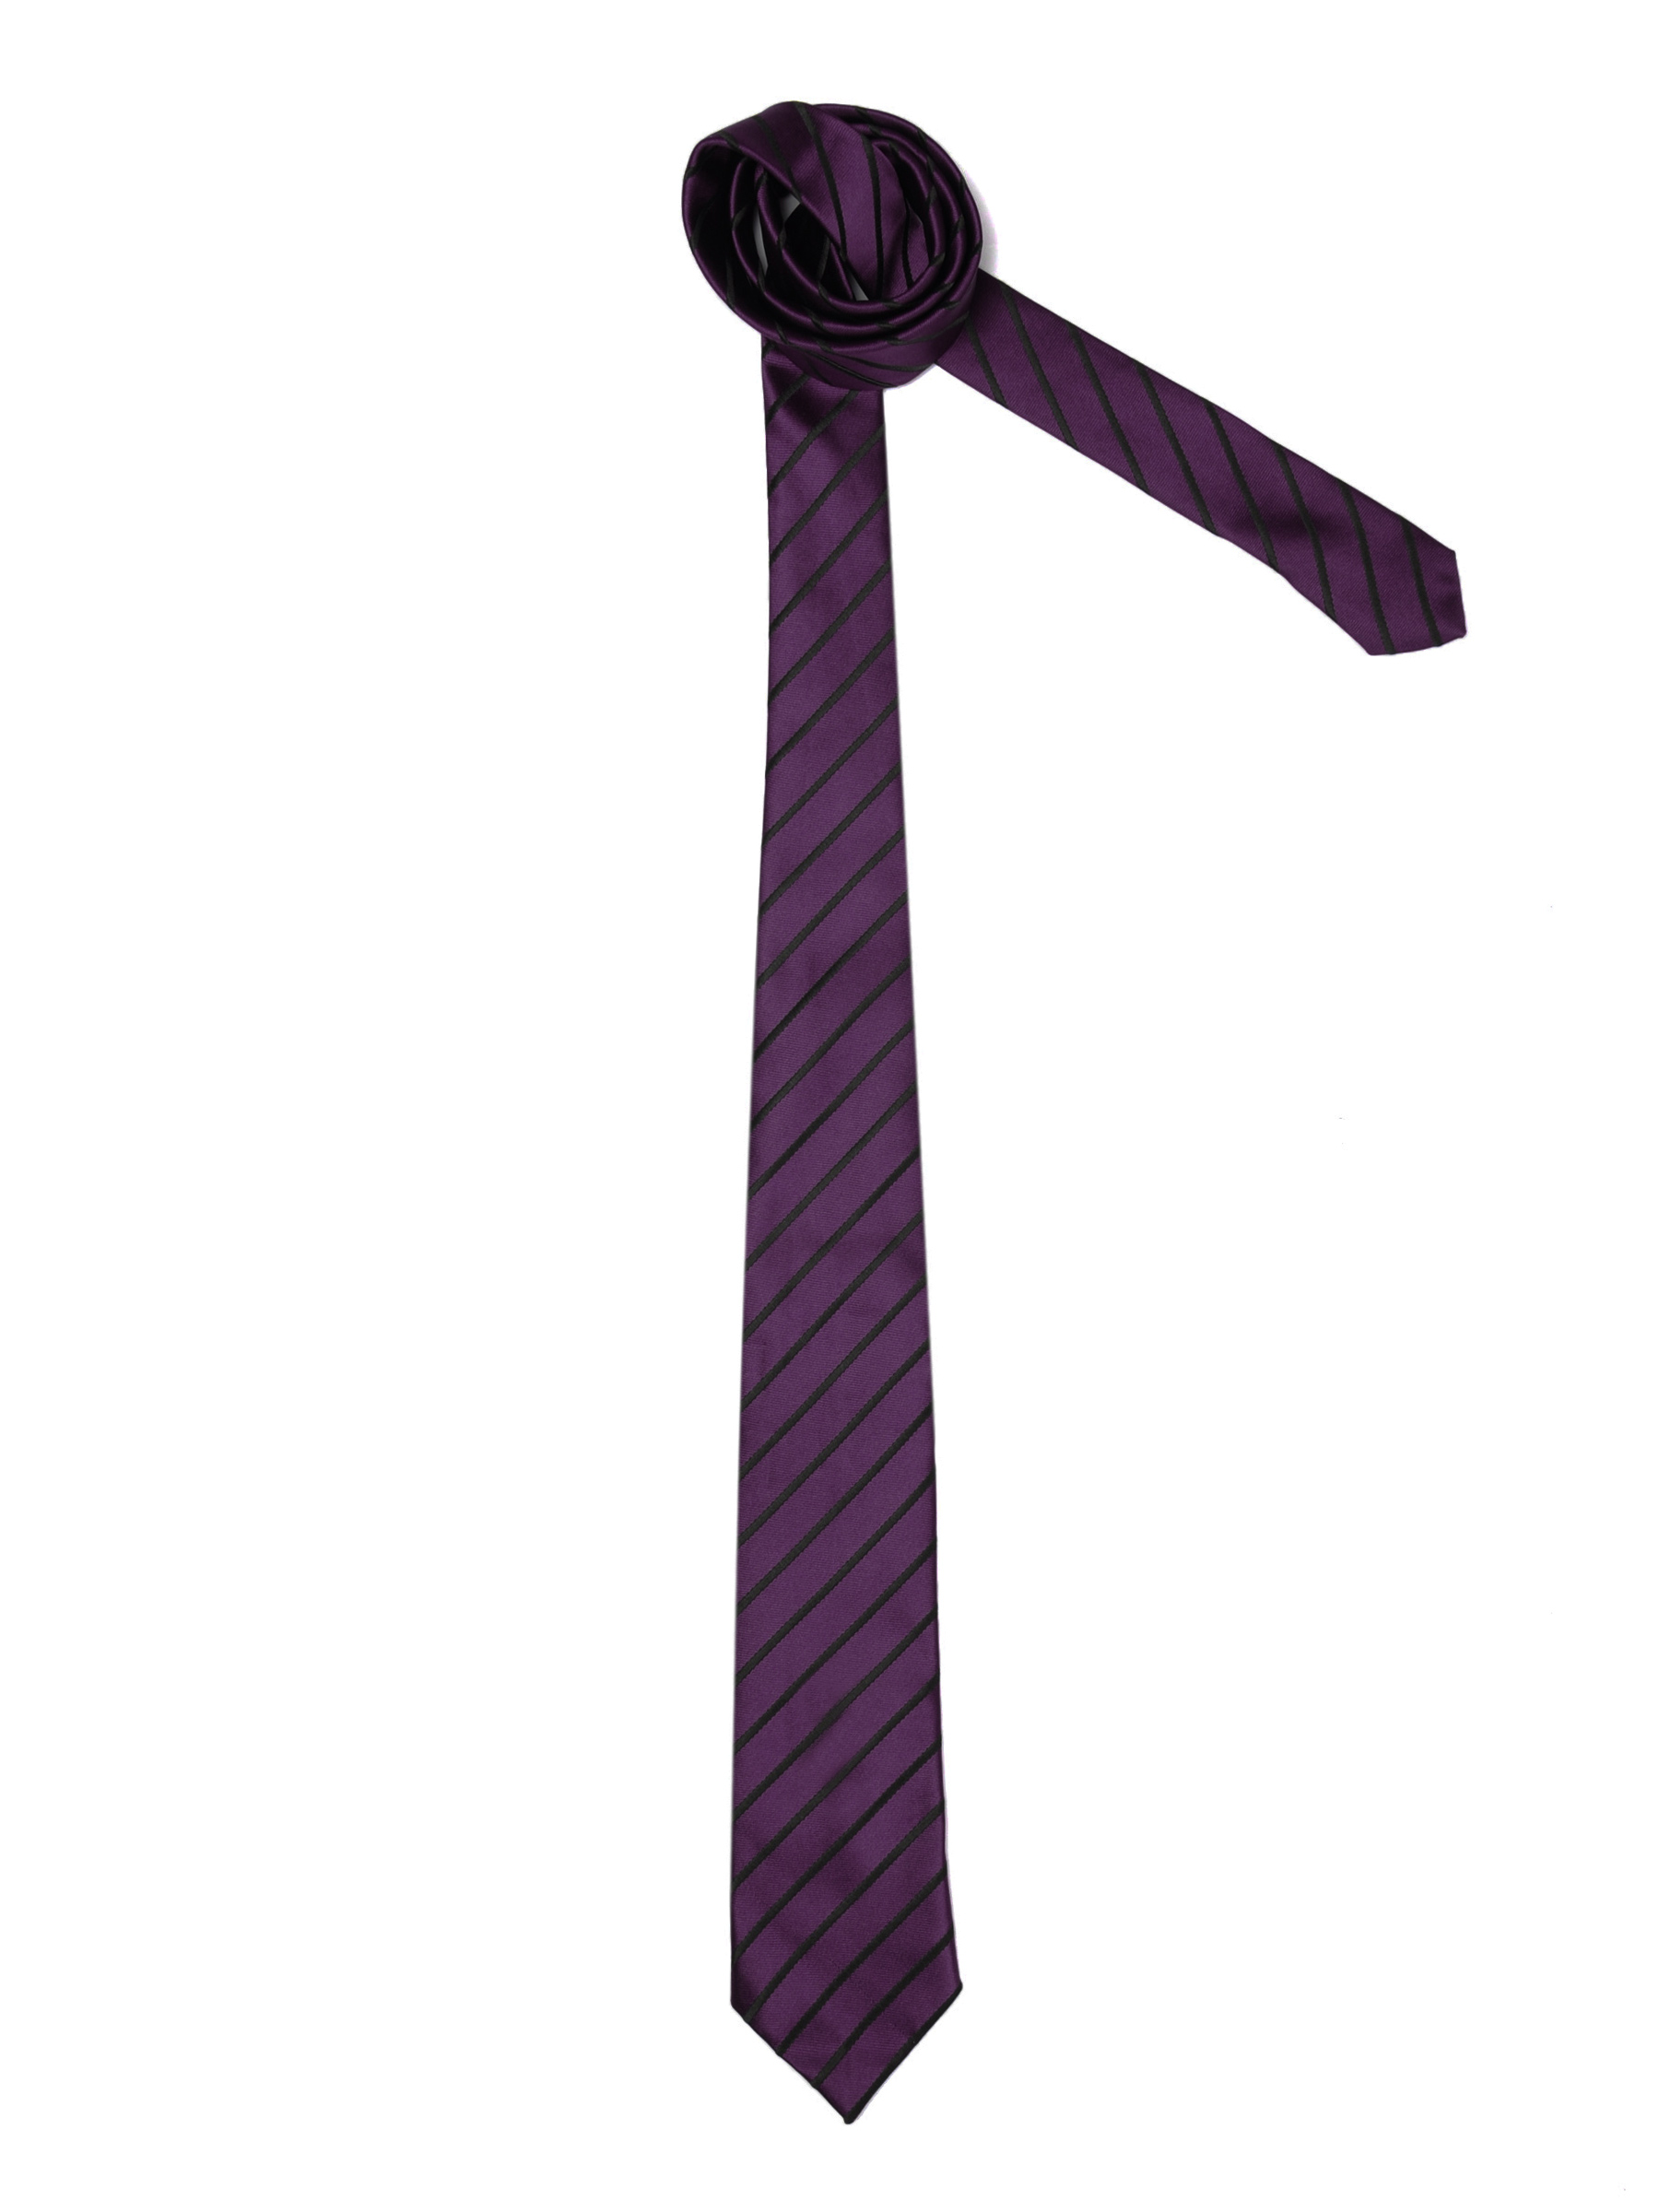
Peter England Men Elite Purple Tie
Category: Accessories / Ties / Ties
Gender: Men
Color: Purple
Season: Summer 2011
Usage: Formal